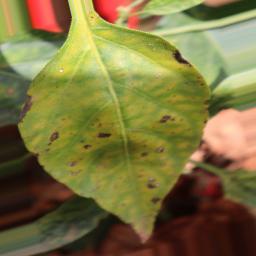
Label: nutritional